Tübingen Hoplitodromos Runner

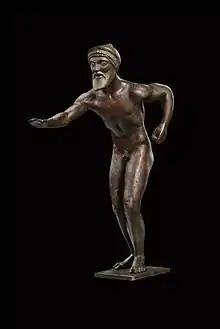
Tübingen Hoplitodromos Runner

The Tübingen Hoplitodromos Runner (German: "Tübinger Waffenläufer", i.e. literally: "Tübingen weapons runner") is a statuette of an Ancient Greek athlete wearing a helmet, made in Attica around 485 BC. It is exhibited in the Museum Alte Kulturen (Ancient Cultures Museum) of the University of Tübingen. At the end of the 19th century, the characteristic posture of the athlete led Friedrich Hauser to interpret the statuette as an armed hoplitodromos runner in the starting position, an interpretation that is undisputed today.